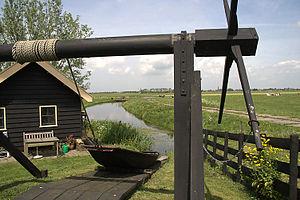
Un ascenseur à bateaux est un dispositif de franchissement de dénivelé pour bateaux, permettant à une embarcation de franchir rapidement de grandes différences de niveau entre deux plans d'eau.